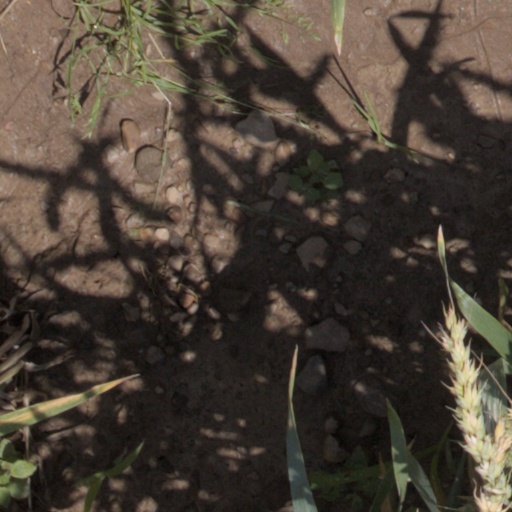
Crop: wheat